2014 Stockport Metropolitan Borough Council election

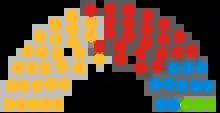
Stockport Council Composition 2014

In the 2014 election 7 parties contested seats throughout the borough and gained the following vote shares: